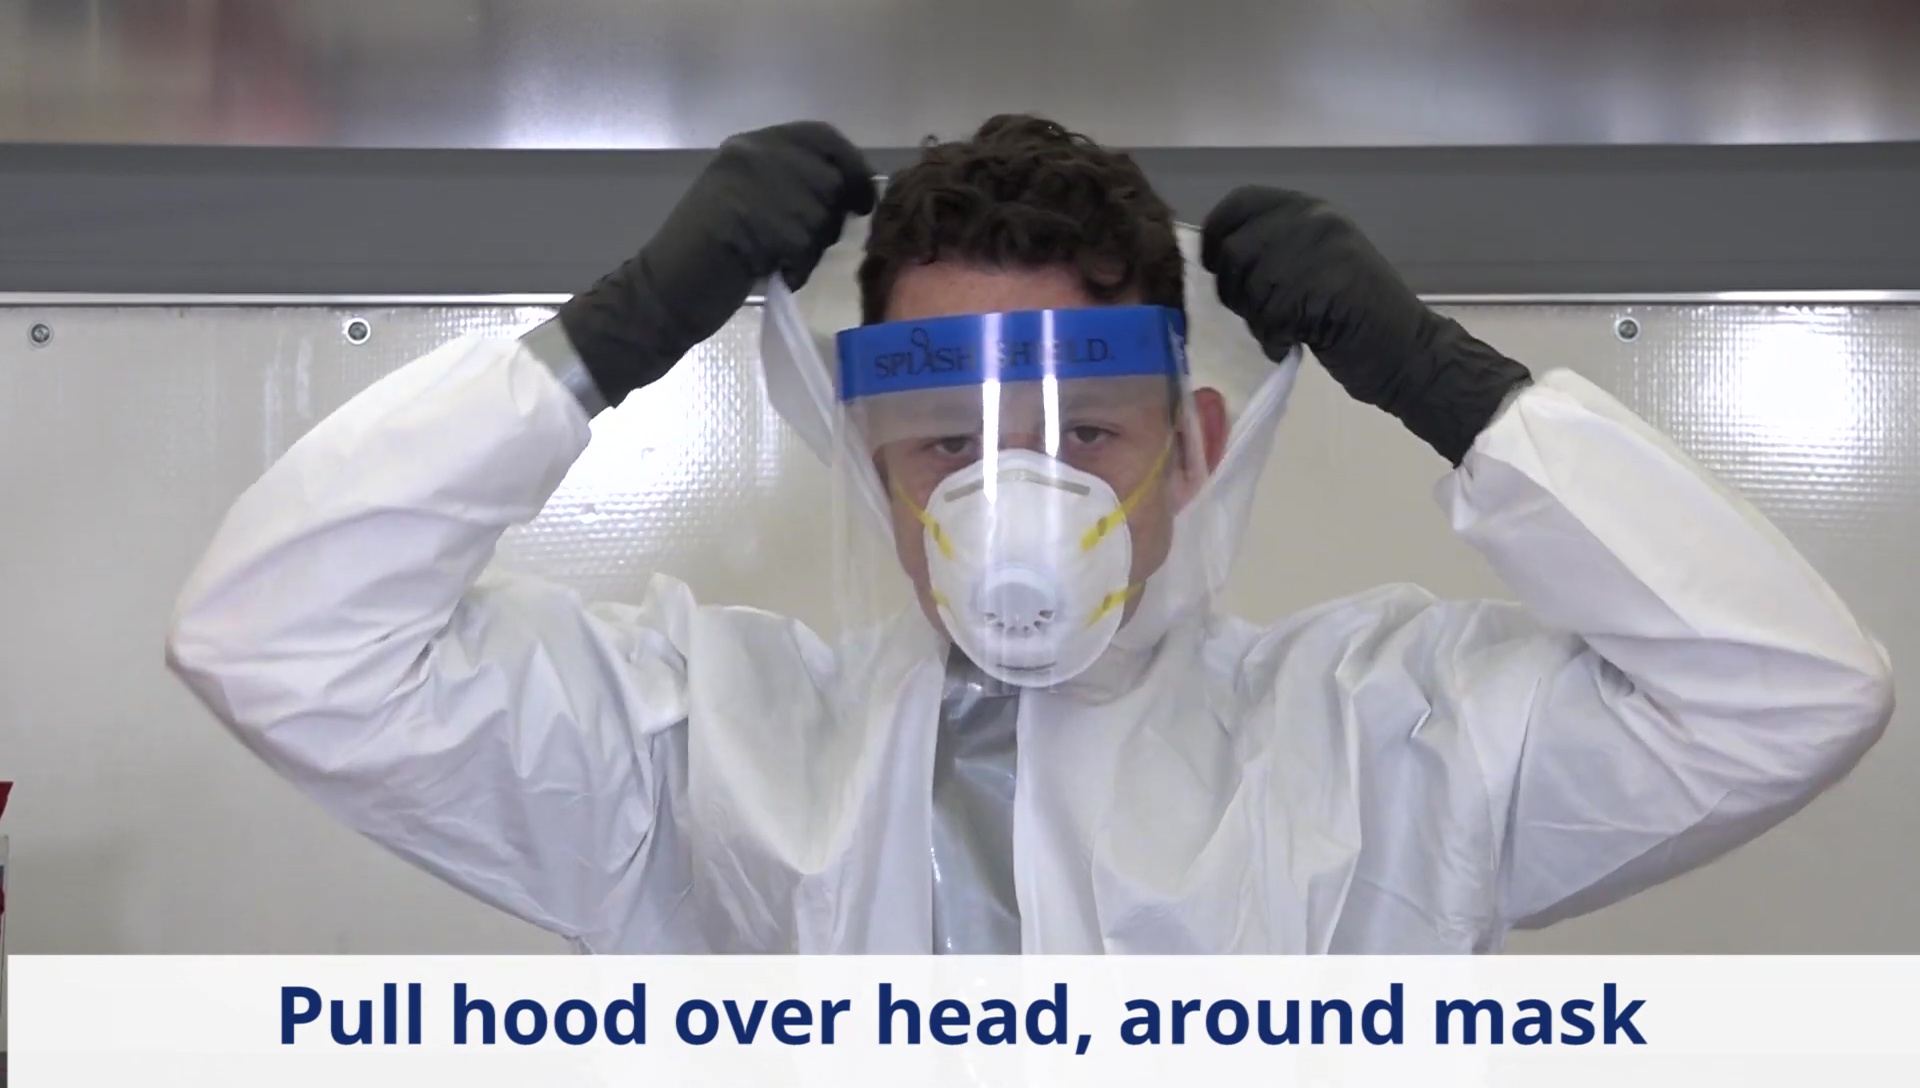
Objects detected:
Mask
Face_Shield
Gloves
Gloves
Coverall